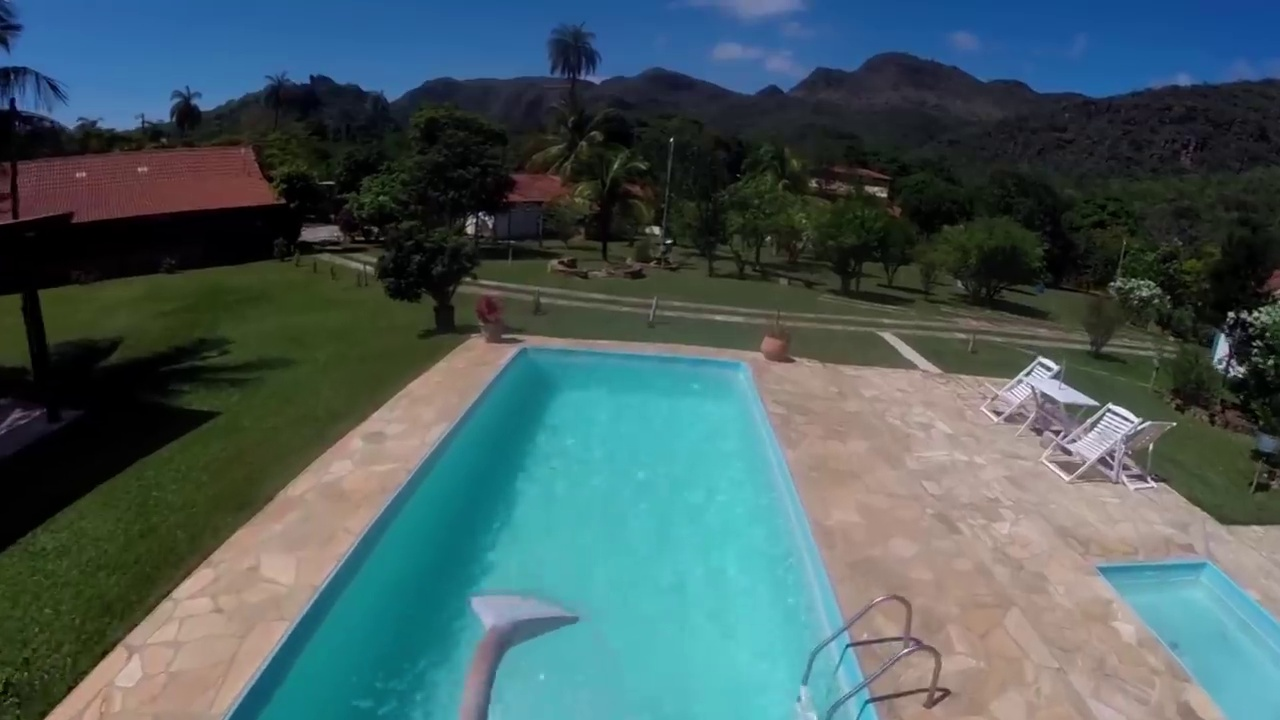
Fire: no
Smoke: no